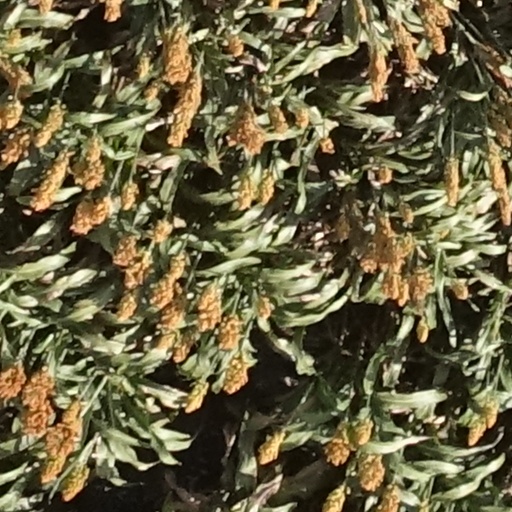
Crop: sorghum